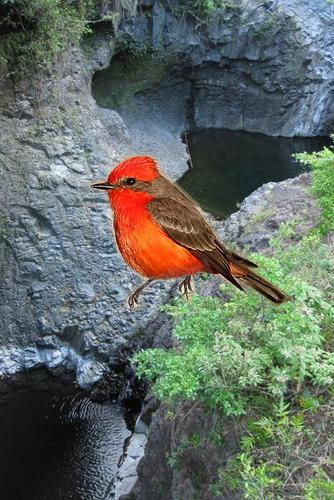
Bird species: Vermilion_Flycatcher
Bird type: landbird
Background: land